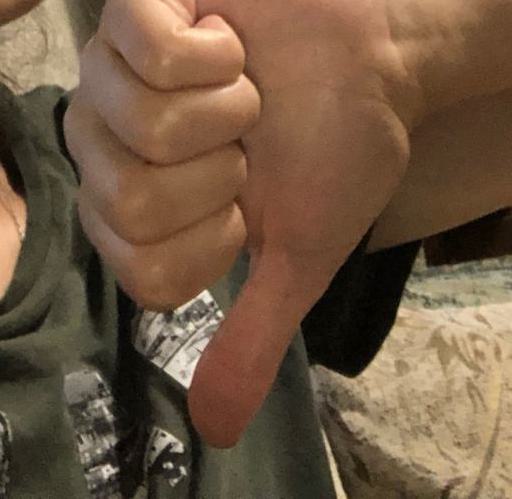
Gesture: dislike